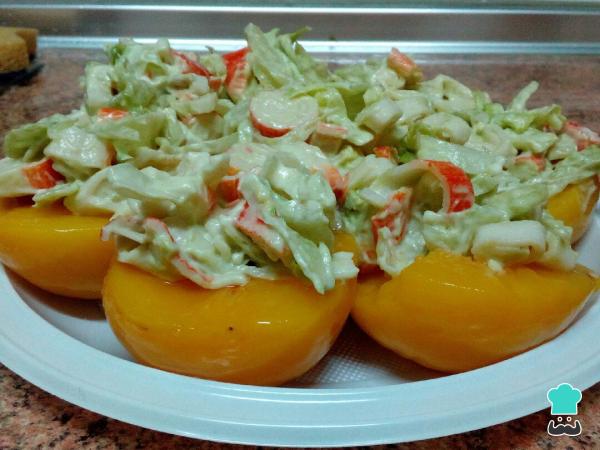
Vertemos nuestra ensaladilla de marisco en las mitades de la fruta bien escurridas, y ya estarán listos los melocotones en almíbar rellenos.Como plato principal puedes elaborar unos jamoncitos de pollo fritos por ejemplo y ya tendrás un menú completo delicioso.